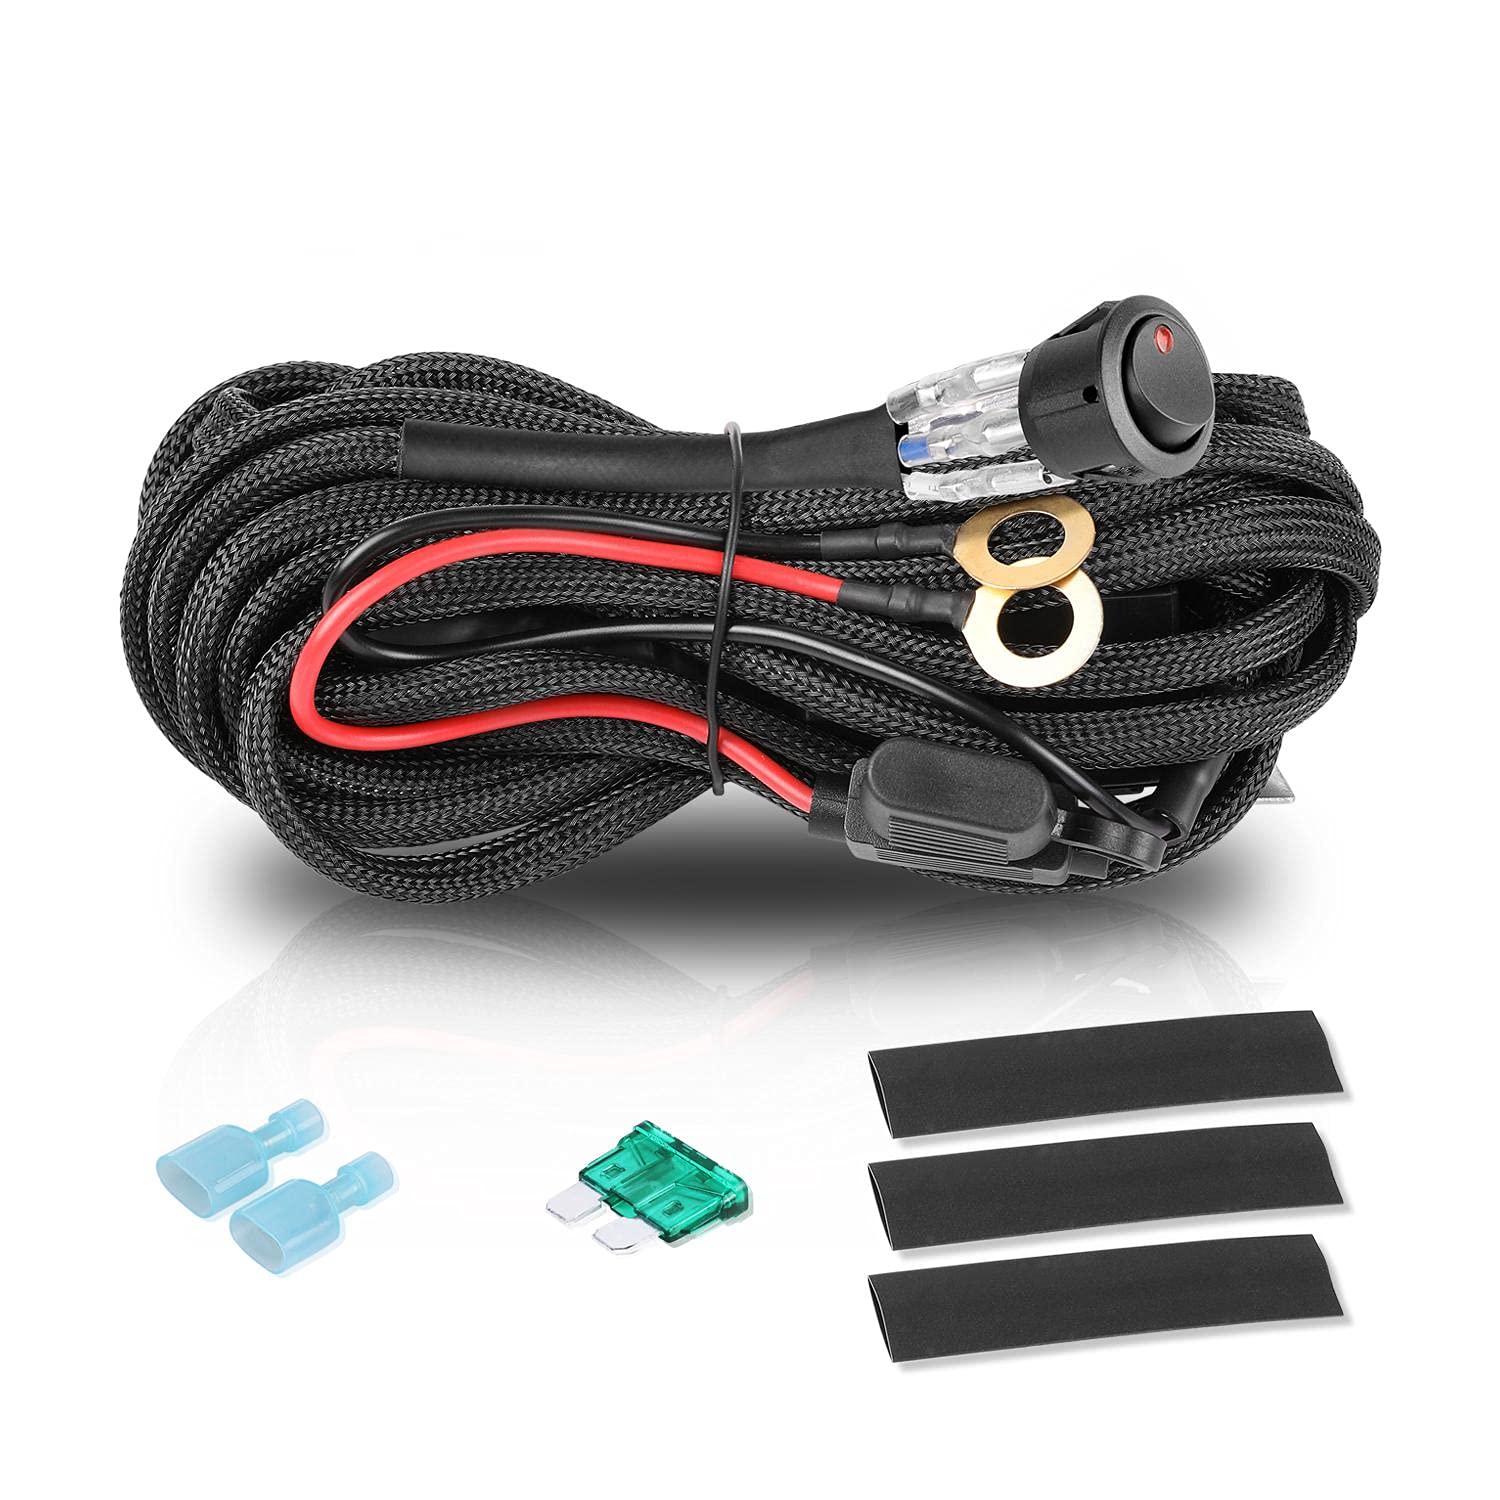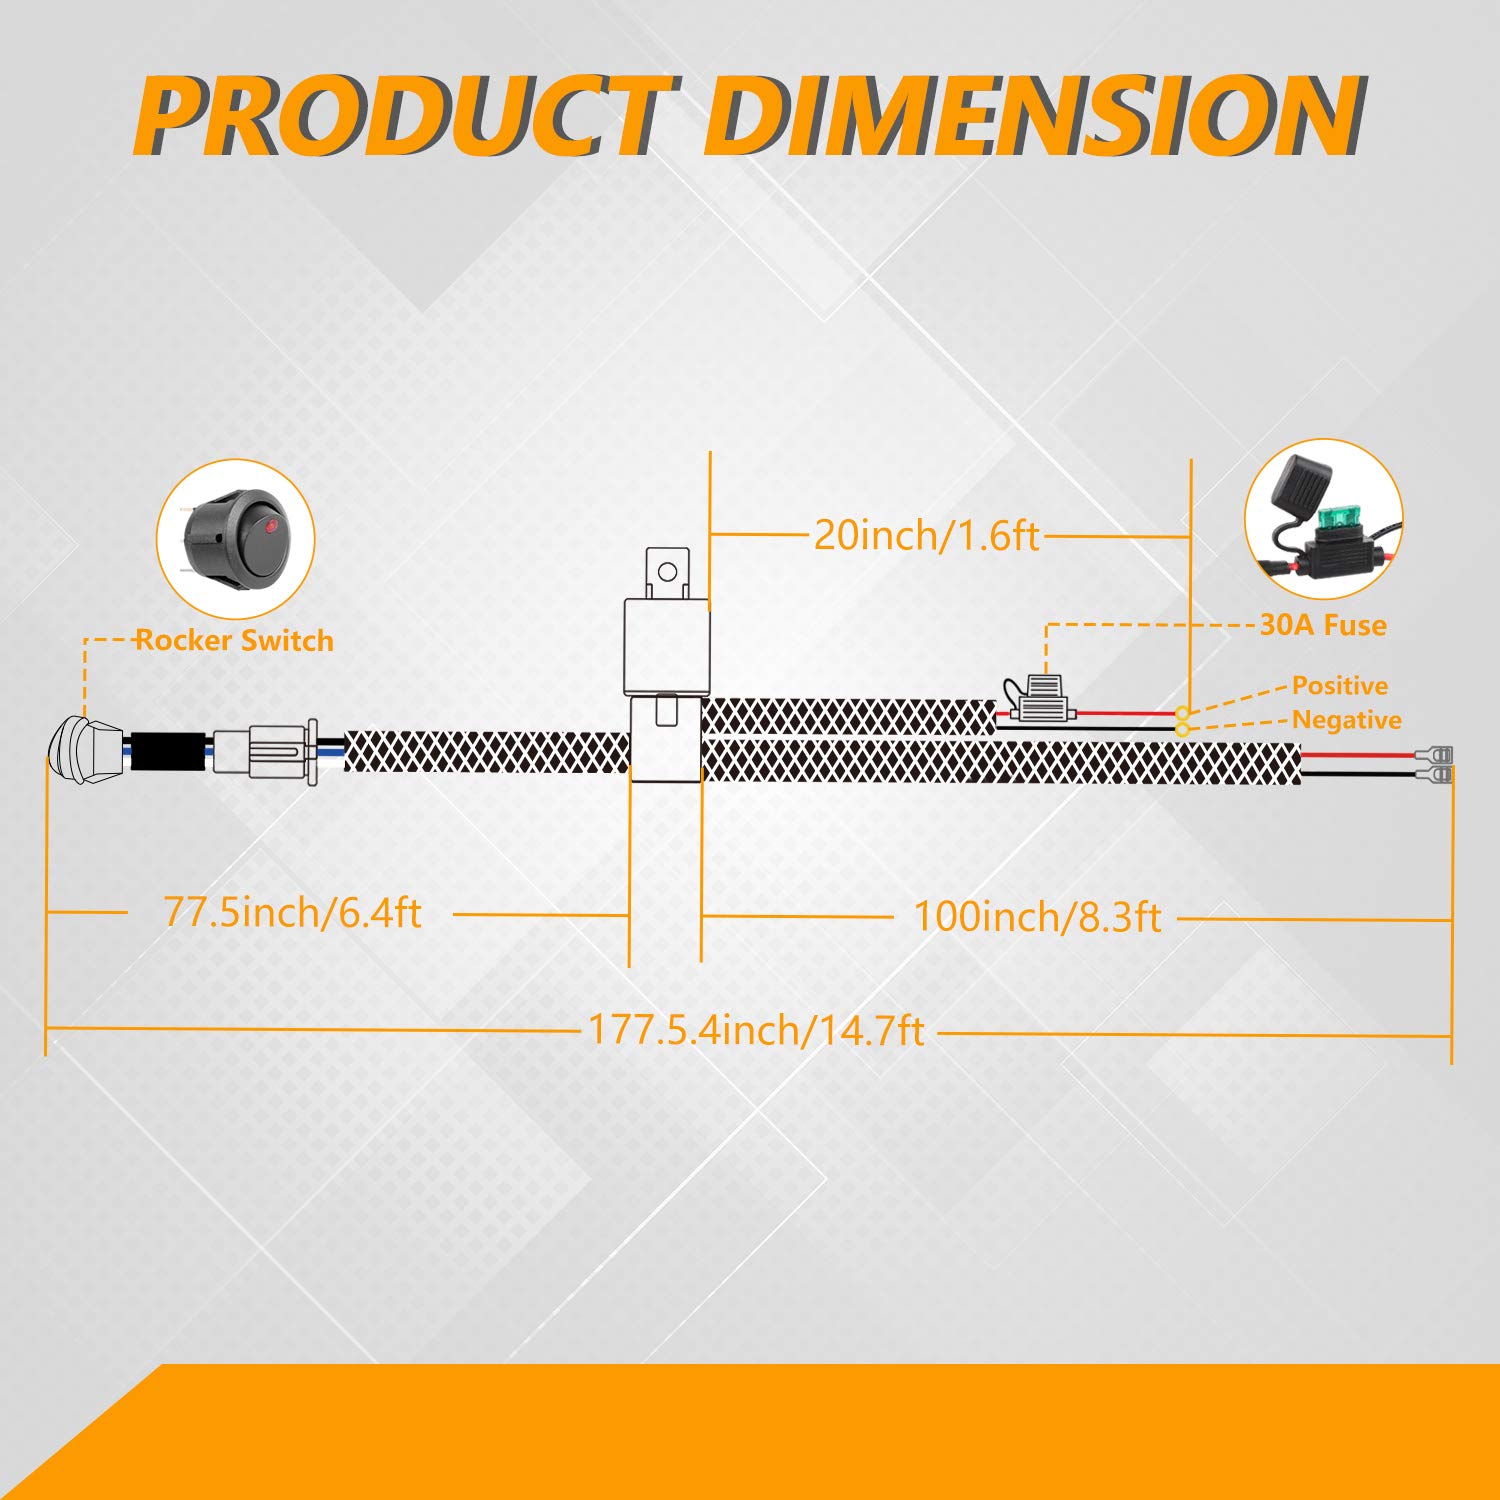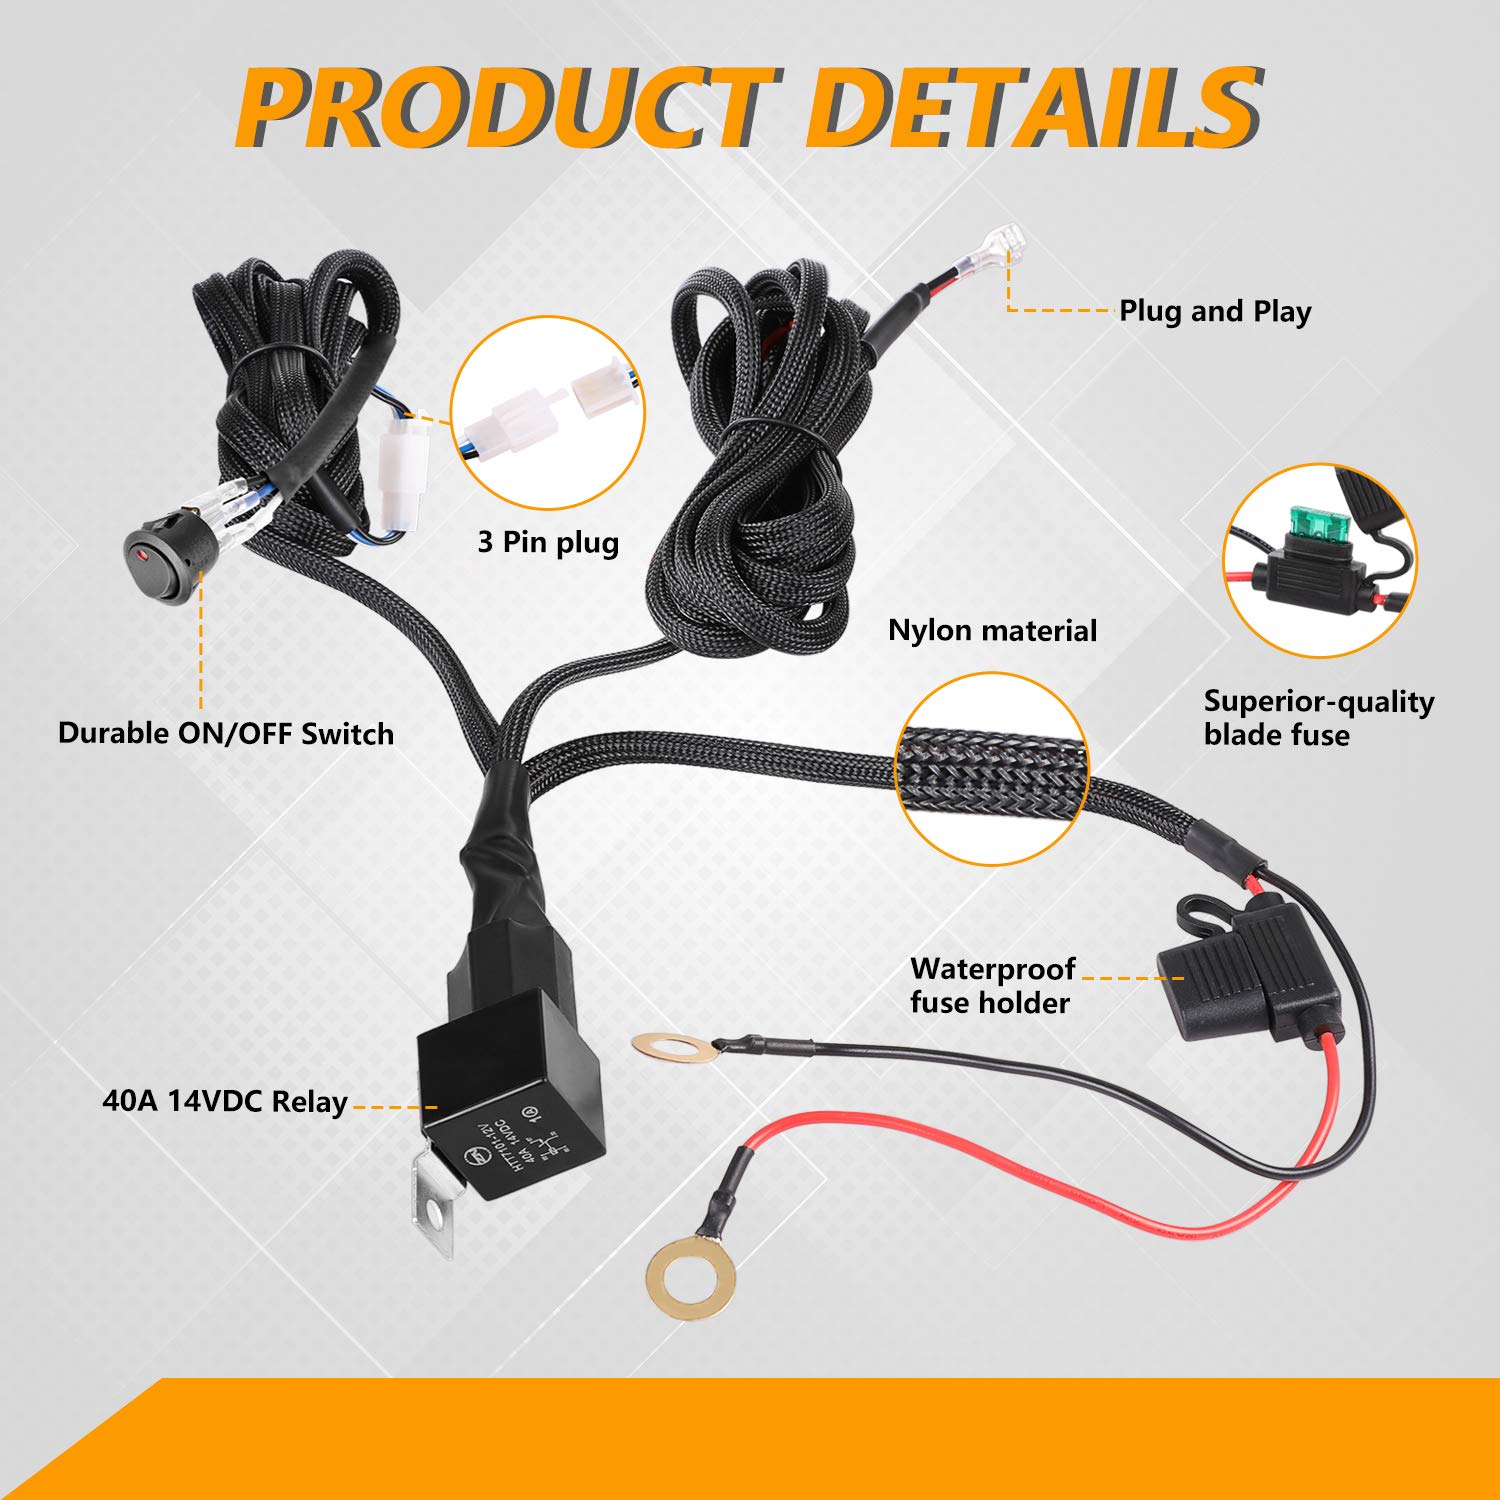
Wiring Harness for LED Light Bar, Niwaker 12V 40A LED Light Bar Wiring Harness Kit Nylon Heavy Duty Wiring Harness for Off Road Driving Lights Rocker Switch Relay Fuse for Truck UTV ATV Marine
Category: Industrial & Scientific
Niwaker is devoted to providing you with high quality LED lights and accessories to help make your driving and working conditions safer and more enjoyable.  Our products use quality components that undergo stringent testing, making them extremely durable. FEATURES: - Waterproof, Durable, high quality, high temperature resistance - Up to 8.2ft of wiring that is plenty of length to put it where you want - Nylon material more flexible and malleable, better heat dissipation - Compatible with all vehicles, boats and devices equipped with a 12V power source - Come with 40A relay and inline 30A blade fuse for over-voltage and over-current protection - Pass our professional tests, can be pressed more than 10,000 times SPECIFICATION: Length: 8.2FT Material: Nylon Lead: 1 Lead  Voltage: 12V Relay Fuse: 40A  Blade Fuse: 30A  Maximum Wattage: 320W  Operating Temperature: -40℃ to 85℃ Waterproof Rate: IP68 Life Time: Over 50,000 hours APPLICATION: Perfectly fit for all vehicles, boats and devices equipped with a 12V power source.  Off-Road vehicles - ATV, UTV, SUV, Truck, 4x4, Cars, Pick-up, Van, Camper, Road Buggy, Sand Rail, Bus, Tanks, Yamaha. Specialized vehicles - Fire engine, police cars, rescue vehicle, communication vehicle etc. Other uses - Boat, Marine, Garden, Backyard, Garage etc. BOX COME WITH: 1 Lead nylon wiring harness On/off rocker switch 40A relay 30A blade fuse with rubber cover CONTACT US If you have any problem with our product or service, please feel free to contact with us. Please go to your order and find the order on the list, click contact seller button to contact us. We will give you the most sincere help.
Features: UNIVERSAL FITMENT - Niwaker nylon wiring harness 1 leads load capacity is up to 320W, can compatible with all vehicles, boats and devices equipped with a 12V power source. | SAFETY FIRST DESIGN - Come with 40A relay and inline 30A blade fuse for over-voltage and over-current protection, ensure all connected LED lights & electrical accessories works safely. High temperature resistance and melting resistance give you the safest protection. | DURABLE SWITCH - The rocker switch with red indicator light, easy to find it and control. 3 pin on/off switch easily to change other switch. Pass our professional tests, can be pressed more than 10,000 times. | HIGH QUALITY - Adopting unique Nylon material instead of PVC shell, that wiring harness more flexible and malleable, better heat dissipation. IP68 waterproof rated, ensure to used for a long time with water-resistant rubber cover. | BOX COME WITH - 8.2ft 1 lead wiring harness with on/off rocker switch, 40A relay, 30A blade fuse. We provide two-year 100% quality assurance and 24H hassle-free after-sales service.